Nipissing (provincial electoral district)

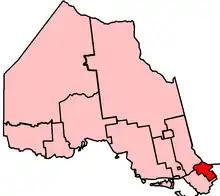
Nipissing in relation to other electoral districts

Nipissing is a provincial electoral district in the Canadian province of Ontario, which elects one member to the Legislative Assembly of Ontario. It is located in the northeastern part of Ontario, centred on the city of North Bay.